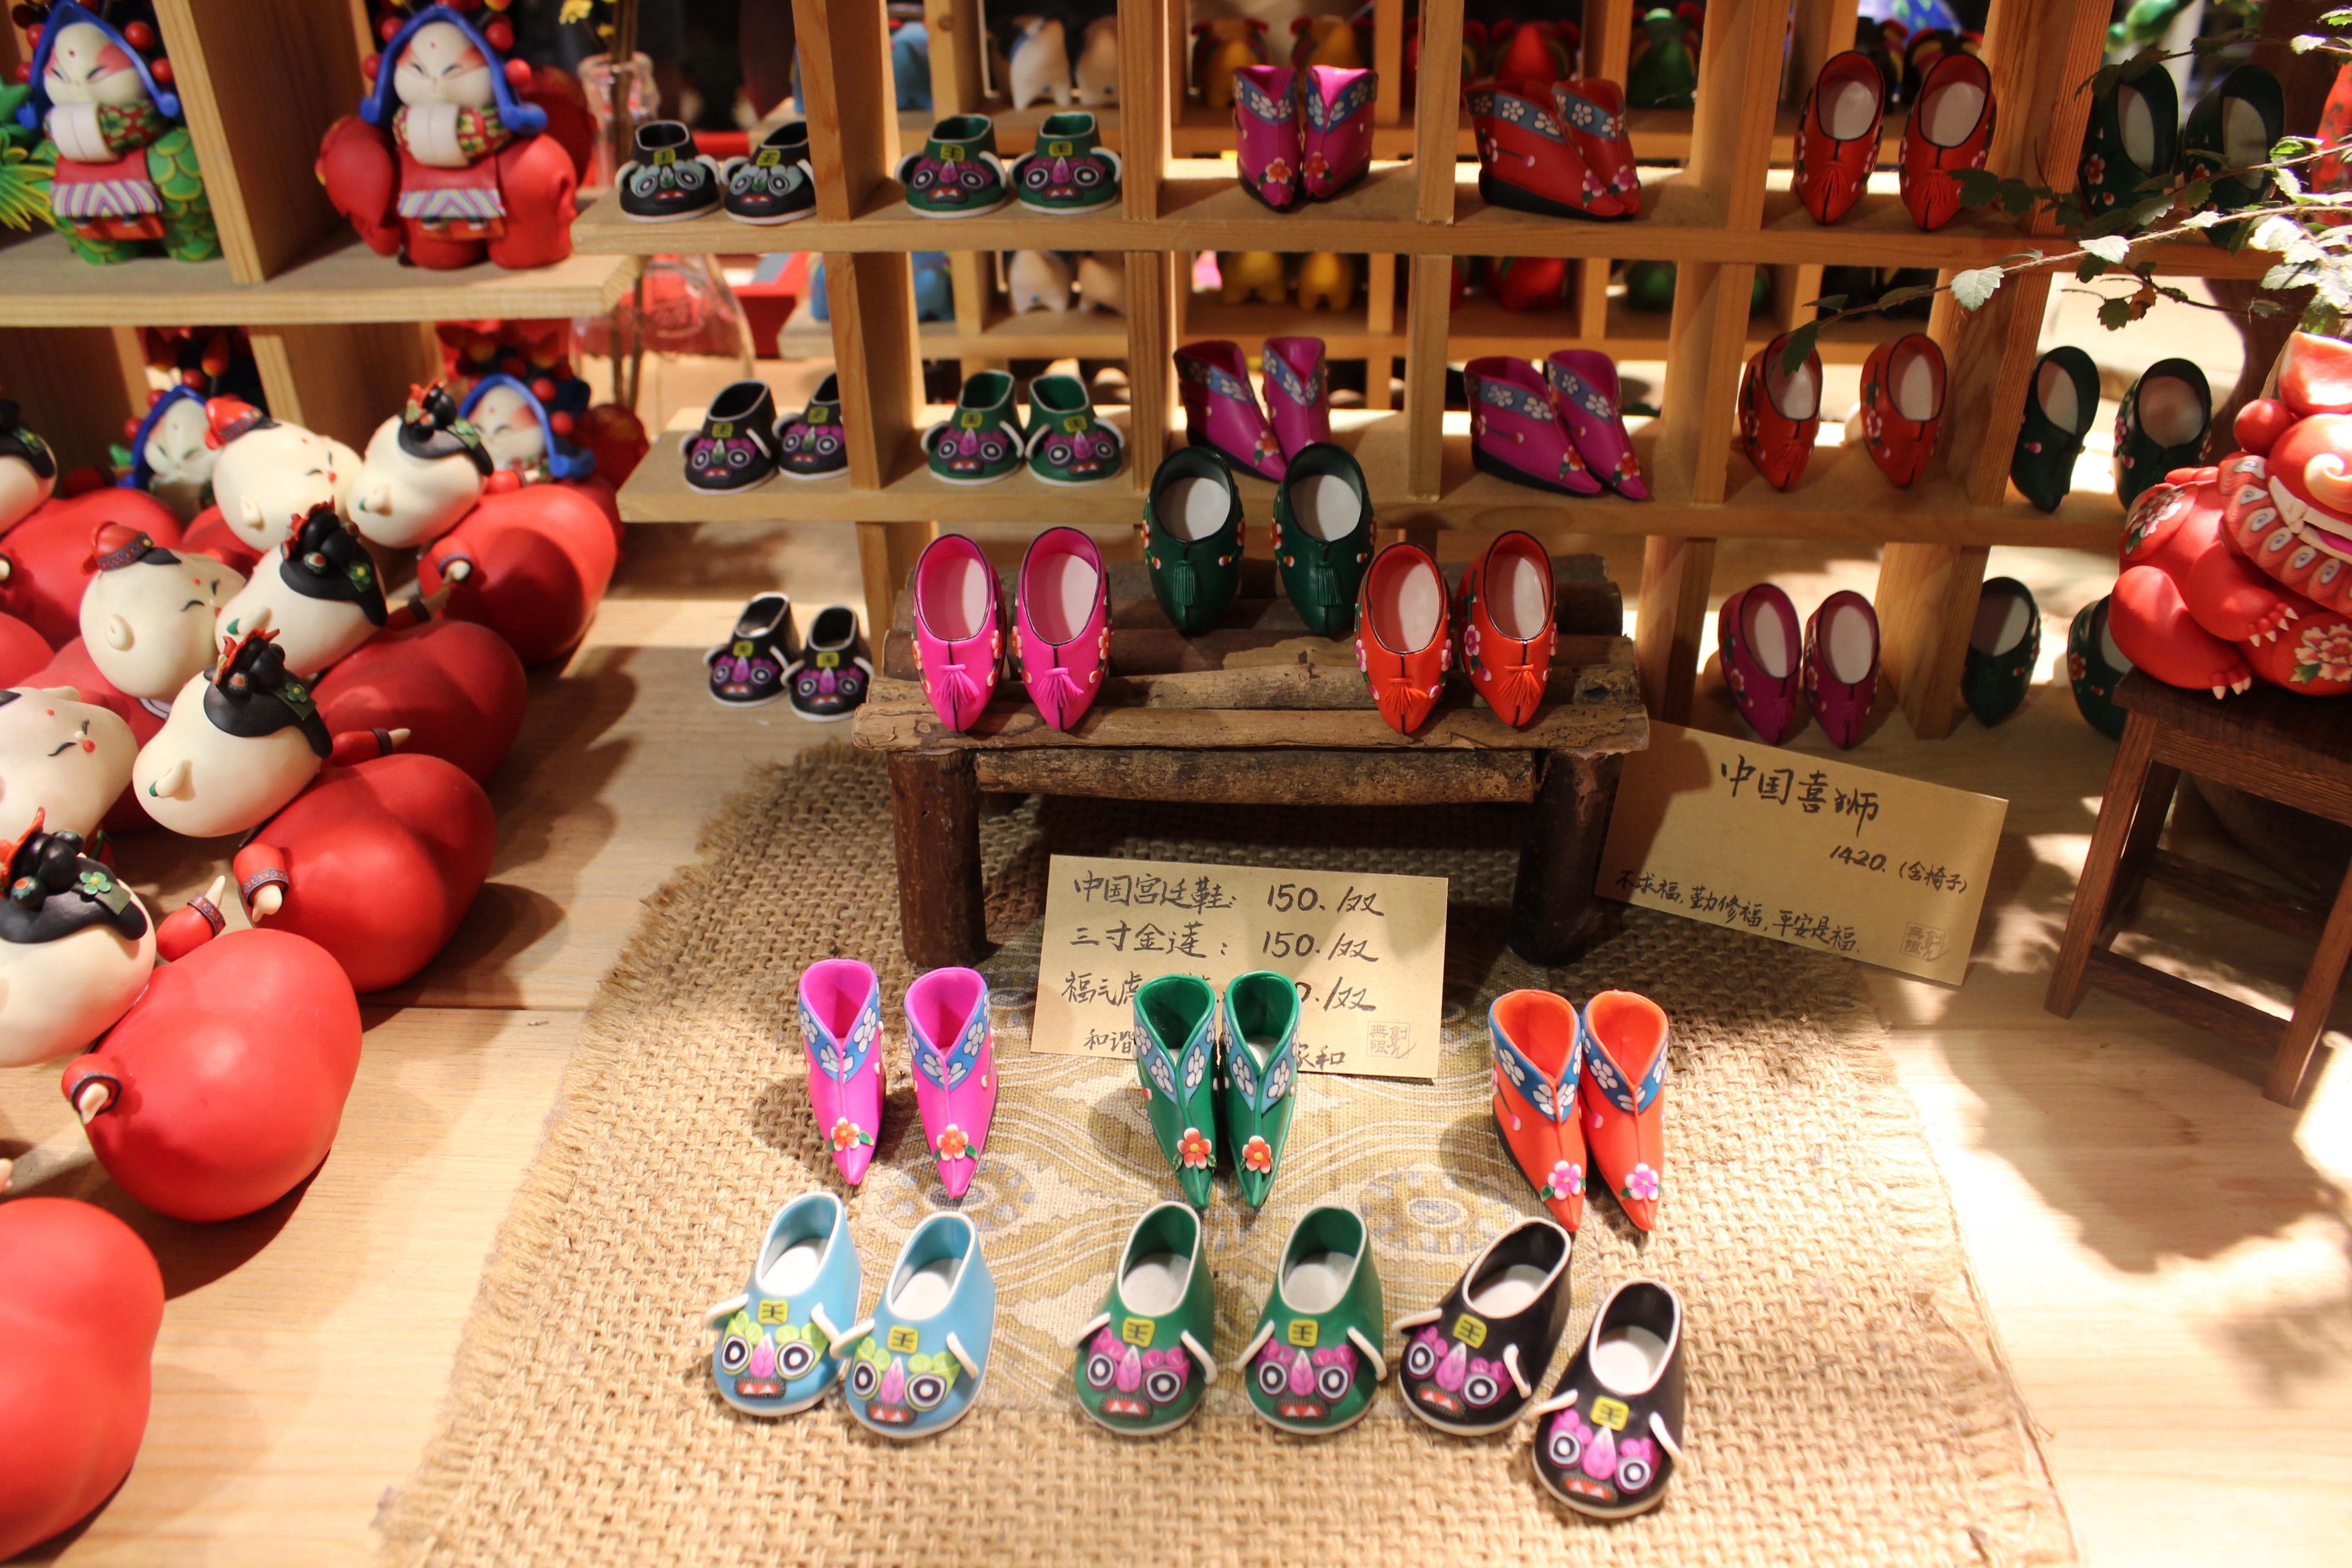
play, cute, toy, shoes, art, souvenir, street photography, souvenir shop, ultra light clay, colorful shoes